Michael Landon

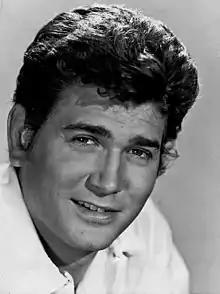
Landon in a 1960s publicity still

Michael Landon Sr. (born Eugene Maurice Orowitz; October 31, 1936 – July 1, 1991) was an American actor and filmmaker. He is known for his roles as Little Joe Cartwright in "Bonanza" (1959–1973), Charles Ingalls in "Little House on the Prairie" (1974–1983), and Jonathan Smith in "Highway to Heaven" (1984–1989). Landon appeared on the cover of "TV Guide" 22 times, second only to Lucille Ball.